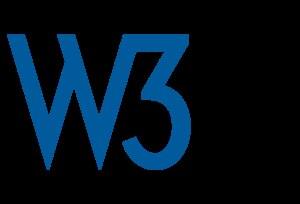
Timothy John Berners-Lee, né le 8 juin 1955 à Londres, est un informaticien britannique, principal inventeur du World Wide Web au tournant des années 1990 lors de ses travaux au CERN. En juillet 2004, il est fait chevalier par la reine Élisabeth II pour ce travail et son nom officiel devient Sir Timothy John Berners-Lee. Depuis 1994, il préside le World Wide Web Consortium, organisme qu'il a fondé. Il est lauréat du prix Turing 2016.
La spécification des composants web est en cours de normalisation par le World Wide Web Consortium, l'organisme de normalisation du web.
Les normes du Web sont différentes technologies et protocoles utilisés sur le Web et en particulier ceux définis par le W3C sous forme de recommandations.